Bank of Dave (film)

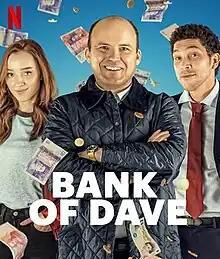
Film poster

Bank of Dave is a 2023 British biographical comedy-drama film directed by Chris Foggin, written by Piers Ashworth and produced by Matt Williams, Karl Hall and Piers Tempest. It stars Joel Fry, Phoebe Dynevor, Rory Kinnear, Hugh Bonneville, Paul Kaye, Jo Hartley and Cathy Tyson.